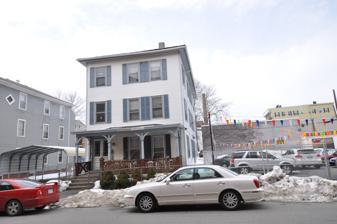
Building: Clara Simpson Three-Decker
Country: United States of America
Year built: 1888
United States historic place Clara Simpson Three-Decker U.S. National Register of Historic Places Show map of Massachusetts Show map of the United States Location 69 Piedmont St., Worcester, Massachusetts Coordinates 42°15′36″N 71°48′46″W / 42.26000°N 71.81278°W / 42.26000; -71.81278 Built 1888 Architectural style Italianate MPS Worcester Three-Deckers TR NRHP reference No. 89002440 Added to NRHP February 9, 1990 The Clara Simpson Three-Decker is a historic triple decker house in Worcester, Massachusetts .  It is one of the older triple deckers in the Piedmont section of the city, built c. 1888.  It follows a typical side hall plan, and has a jog on the side wall.  It has a hip roof, which hangs over the house in typical Italianate fashion, with decorative brackets.  The single story front porch extends the width of the house, and is supported by turned columns with heavy decorative brackets. The house was listed on the National Register of Historic Places in 1990. See also National Register of Historic Places listings in southwestern Worcester, Massachusetts National Register of Historic Places listings in Worcester County, Massachusetts References